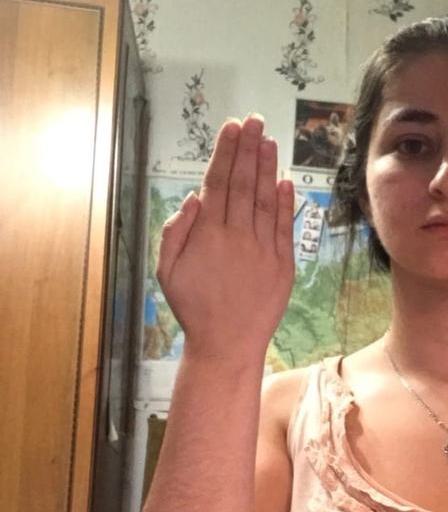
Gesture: stop_inverted